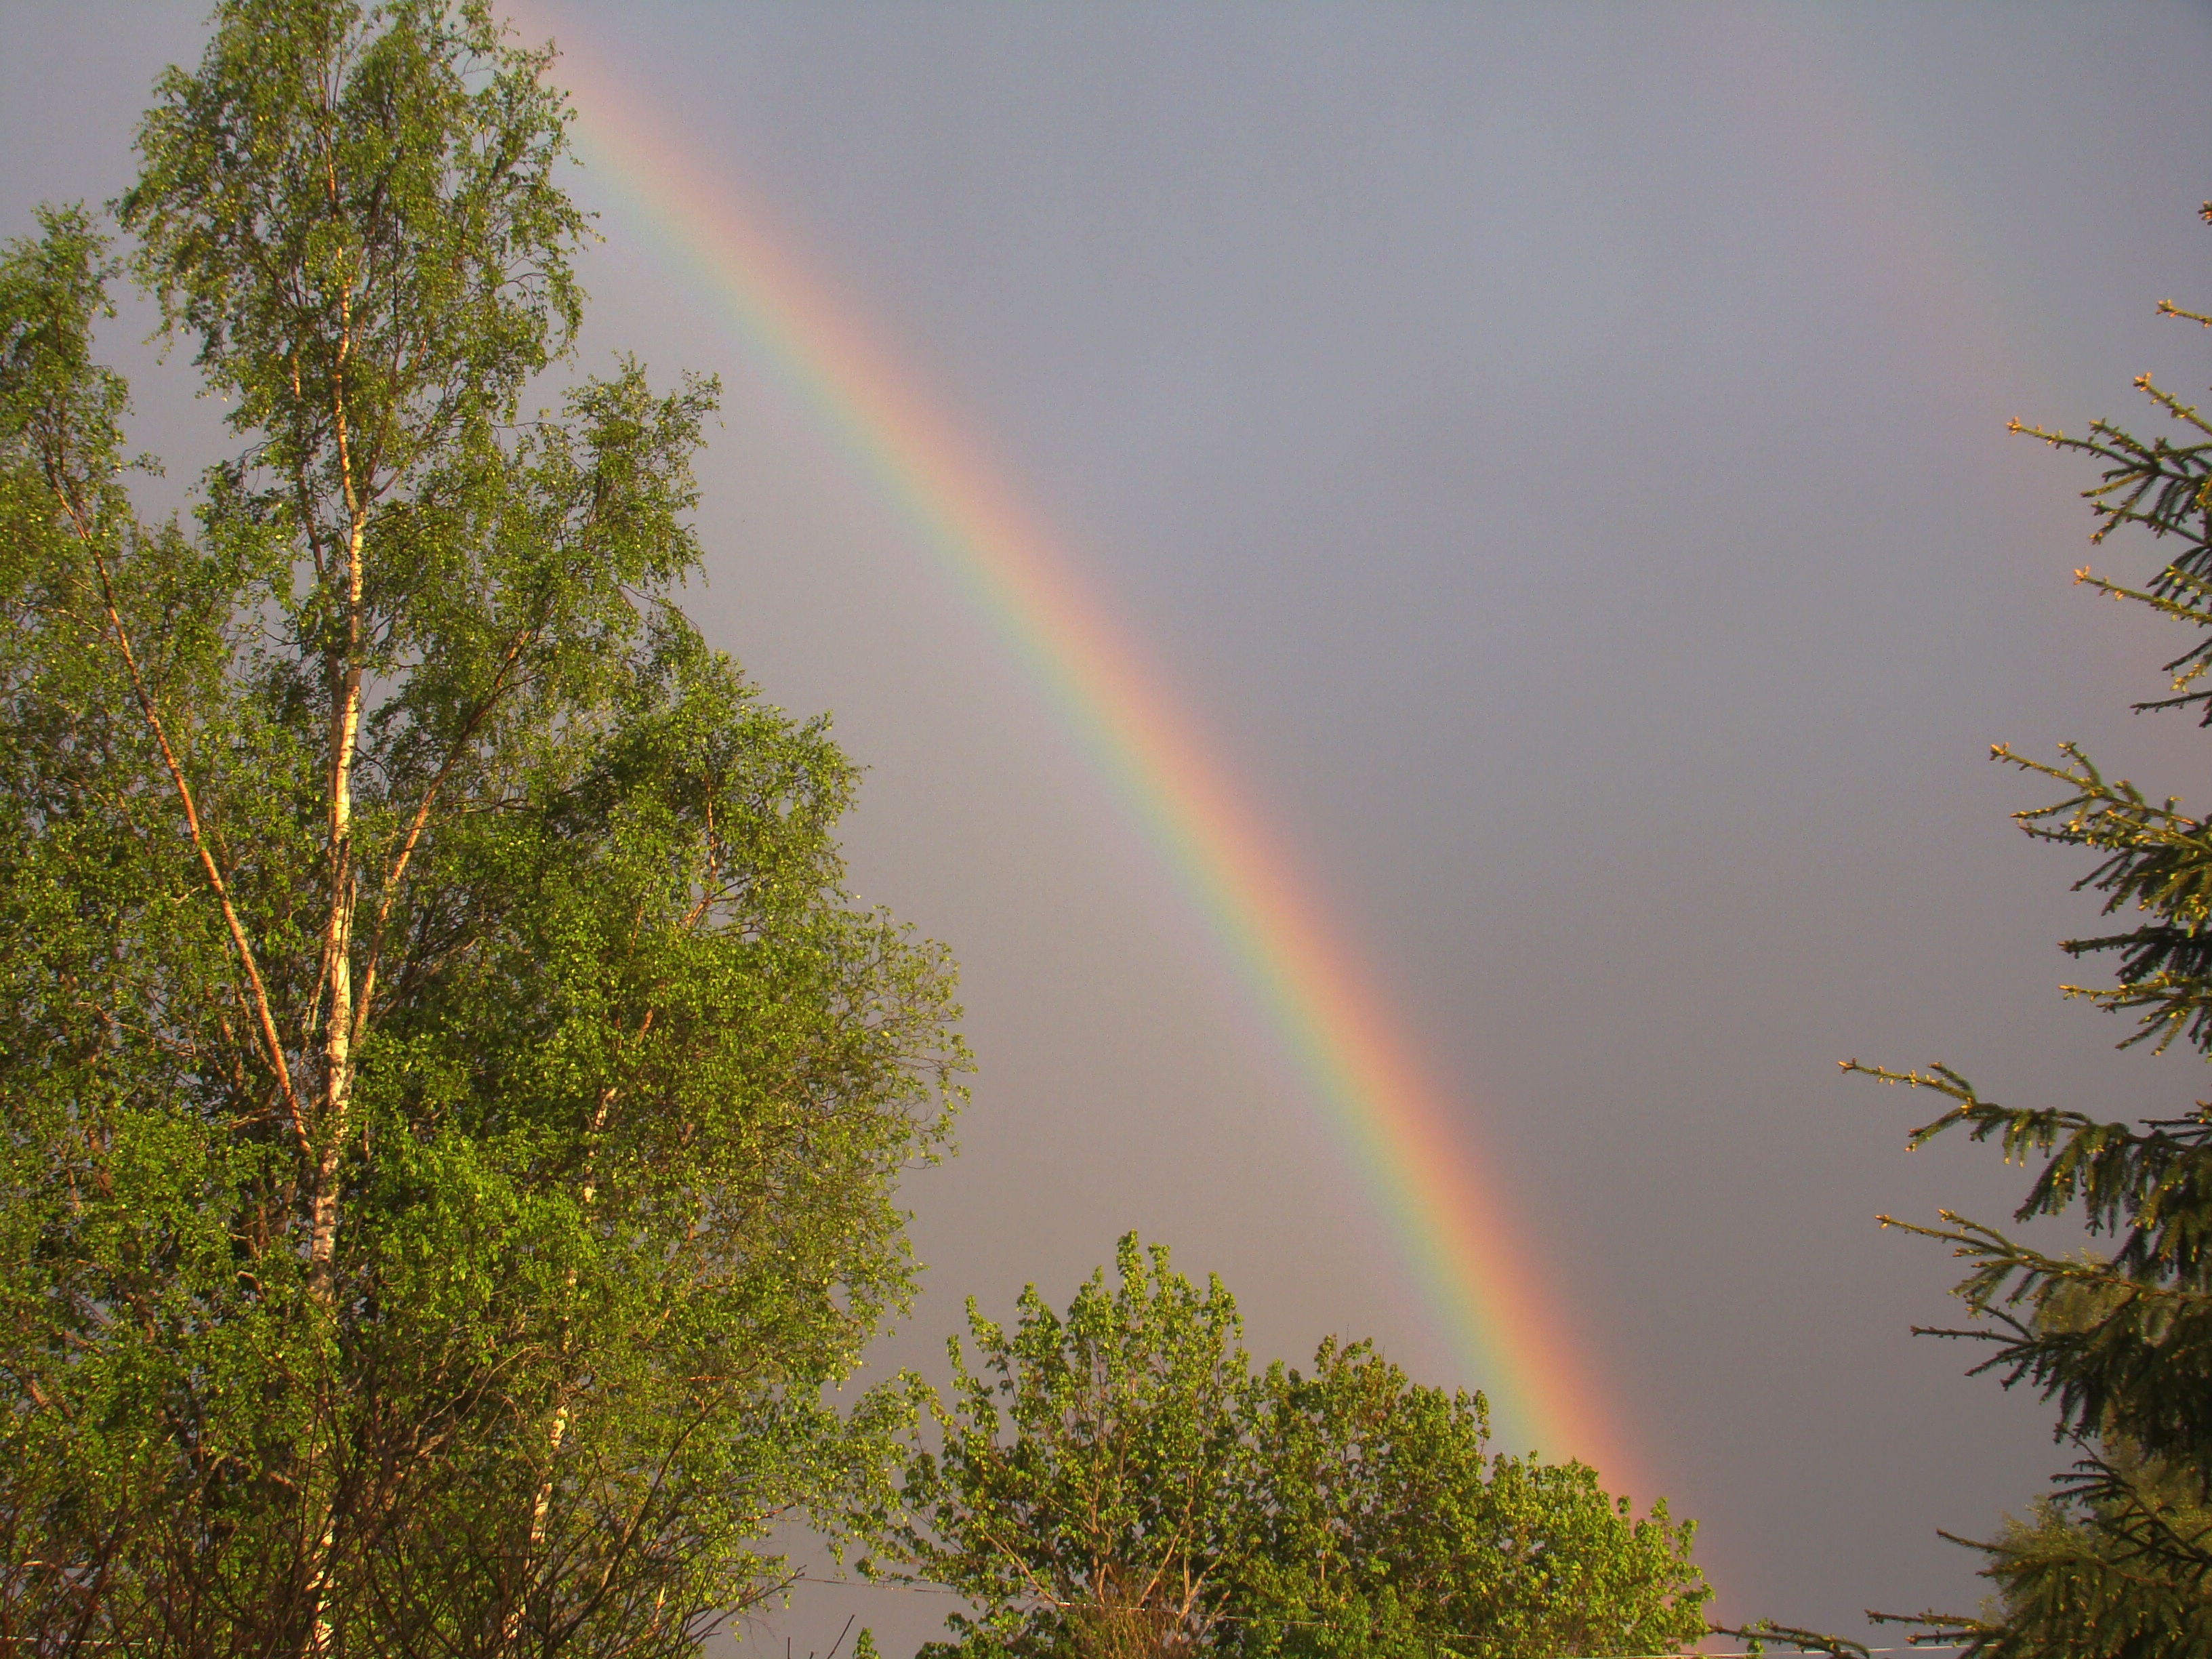
nature, sky, sunlight, atmosphere, summer, weather, rainbow, meteorological phenomenon, atmospheric phenomenon, atmosphere of earth